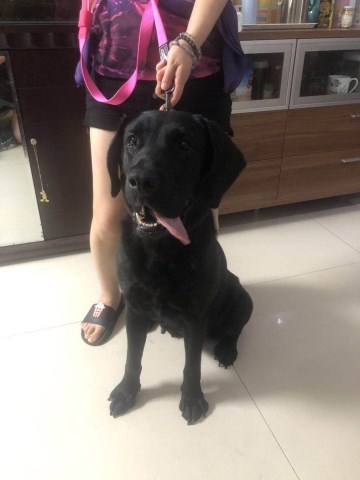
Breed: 3580-n000122-Labrador_retriever